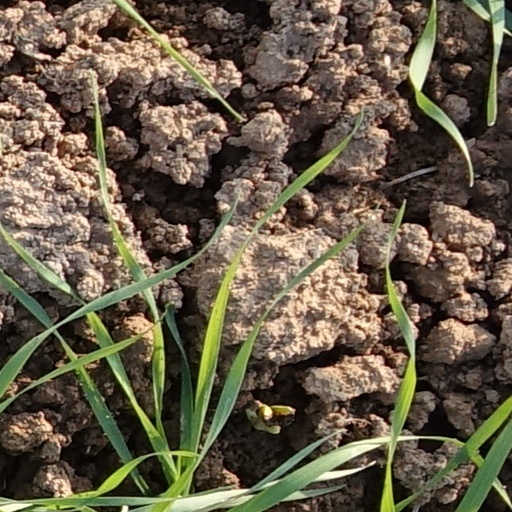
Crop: wheat